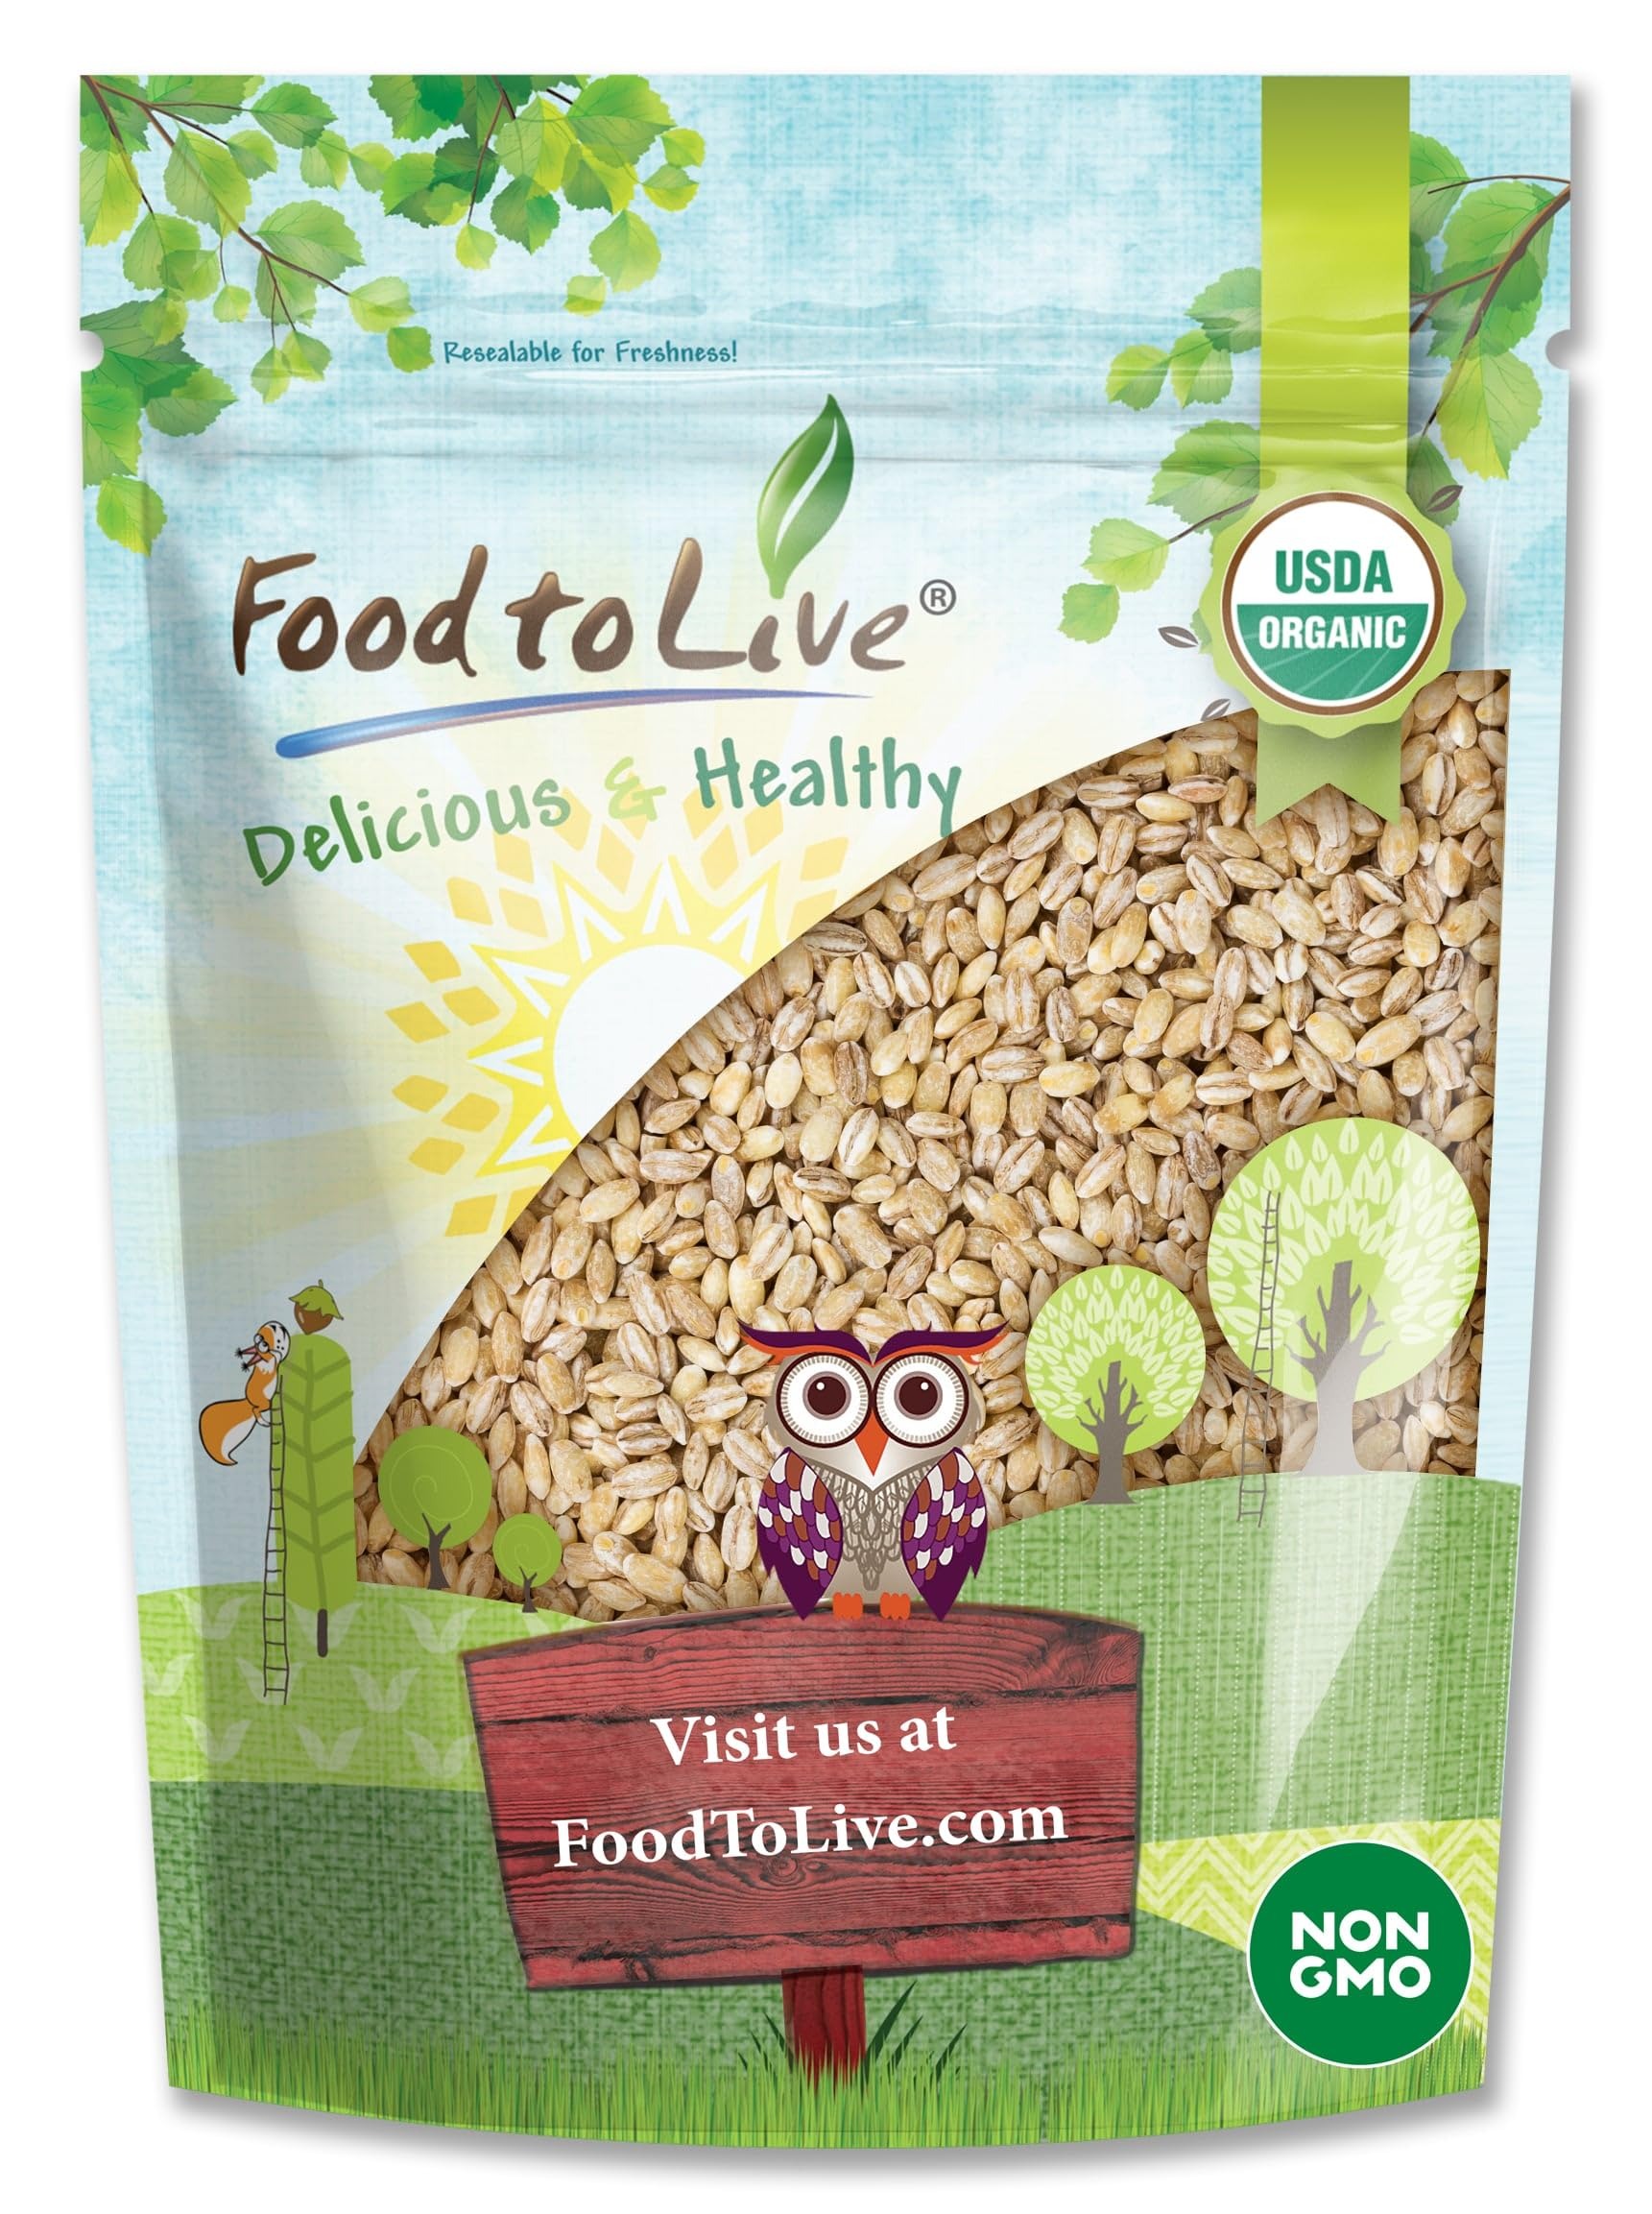
Item Name: Food to Live Organic Pearl Barley, 6 Pounds – Non-GMO, Polished Unhulled Barley, Kosher, Vegan, Bulk. Cooks Faster than Hulled Barley. Rich in Fiber, Selenium. Great for Hot Cereal, Salads, Stews
Bullet Point 1: ✔️ Organic Pearled Barley is rich in manganese and selenium
Bullet Point 2: ✔️ Try Organic Pearled Barley from Food to Live instead of your regular breakfast cereal for extra nutrition.
Bullet Point 3: ✔️ Tastes great in soups and combined with a variety of other foods, especially vegetables.
Bullet Point 4: ✔️ Food to Live Organic Pearled Barley are free from any contaminants.
Value: 96.0
Unit: Ounce

Price: 30.49